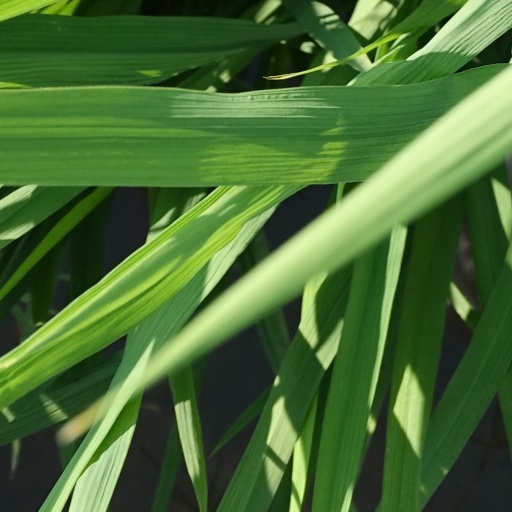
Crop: rice